Ubba

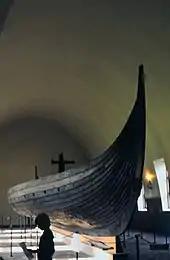
The remains of the Gokstad ship, a 9th-century Viking ship unearthed in Norway

One such account is "Passio sancti Eadmundi", a source that makes no mention of a battle. Whilst this source's claim that Edmund was martyred after being captured is not implausible, the fact that he came to regarded as a martyr does not negate the possibility that he was slain in battle (as suggested by the "Anglo-Saxon Chronicle"). The apparent contradictory accounts of Edmund's demise given by these sources may stem from the telescoping of events surrounding an East Anglian military defeat and the subsequent capture and execution of the king. In any case, surviving numismatic evidence of coins bearing Edmund's name — the so-called St Edmund memorial coinage — reveals that he was certainly regarded as a saint by about twenty years after his death.